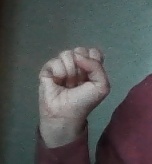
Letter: saad